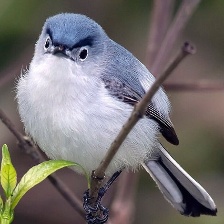
Species: BLUE GRAY GNATCATCHER
Scientific name: POLIOPTILA CAERULEA